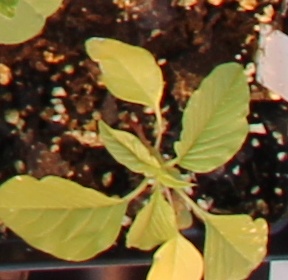
Label: Palmer Amaranth